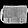
Label: Bag